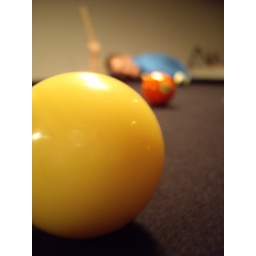
If you look closely you can see a blue mountain (of Eric) in the background.